Eric Engler

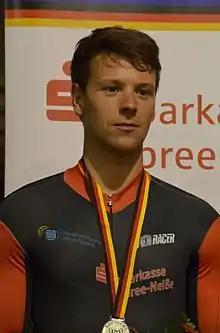
Eric Engler in 2014

Eric Engler (born 21 September 1991) is a German professional racing cyclist. He rode at the 2015 UCI Track Cycling World Championships.